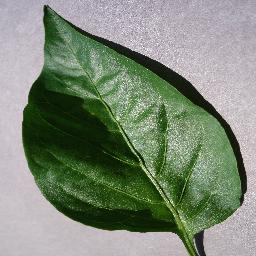
Label: Pepper,_bell___healthy